Aasha Sundari

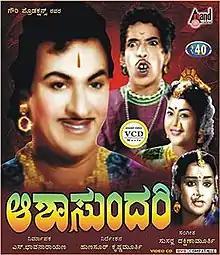

Aasha Sundari is a 1960 Kannada-language film, directed by Hunsur Krishnamurthy and produced and written by S. Bhavanarayana. The film starred Krishnakumari in the title role, besides Rajkumar, Harini and M. N. Lakshmi Devi in other pivotal roles. The film was produced under Gowri Productions. It had musical score composed by Susarla Dakshinamurthi, with lyrics written by the director himself. Hunsur Krishnamurthy shot the movie simultaneously shot in Telugu as Rama Sundari starring Kanta Rao. Rajkumar played dual role in a small portion of the movie where the second character appears only for few minutes.